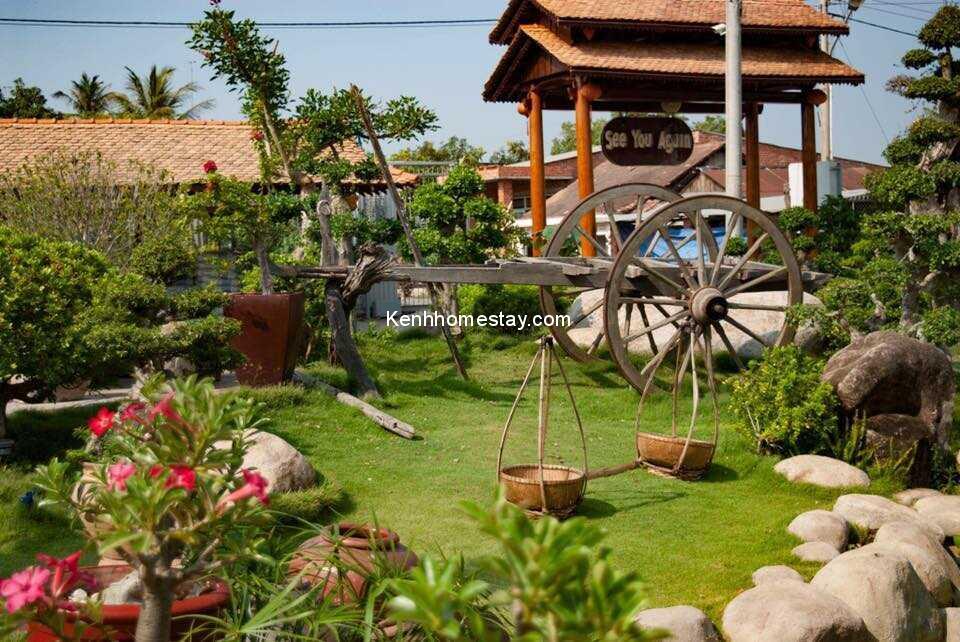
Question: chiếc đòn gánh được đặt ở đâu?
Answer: chiếc đòn gánh được đặt cạnh chiếc xe kéo